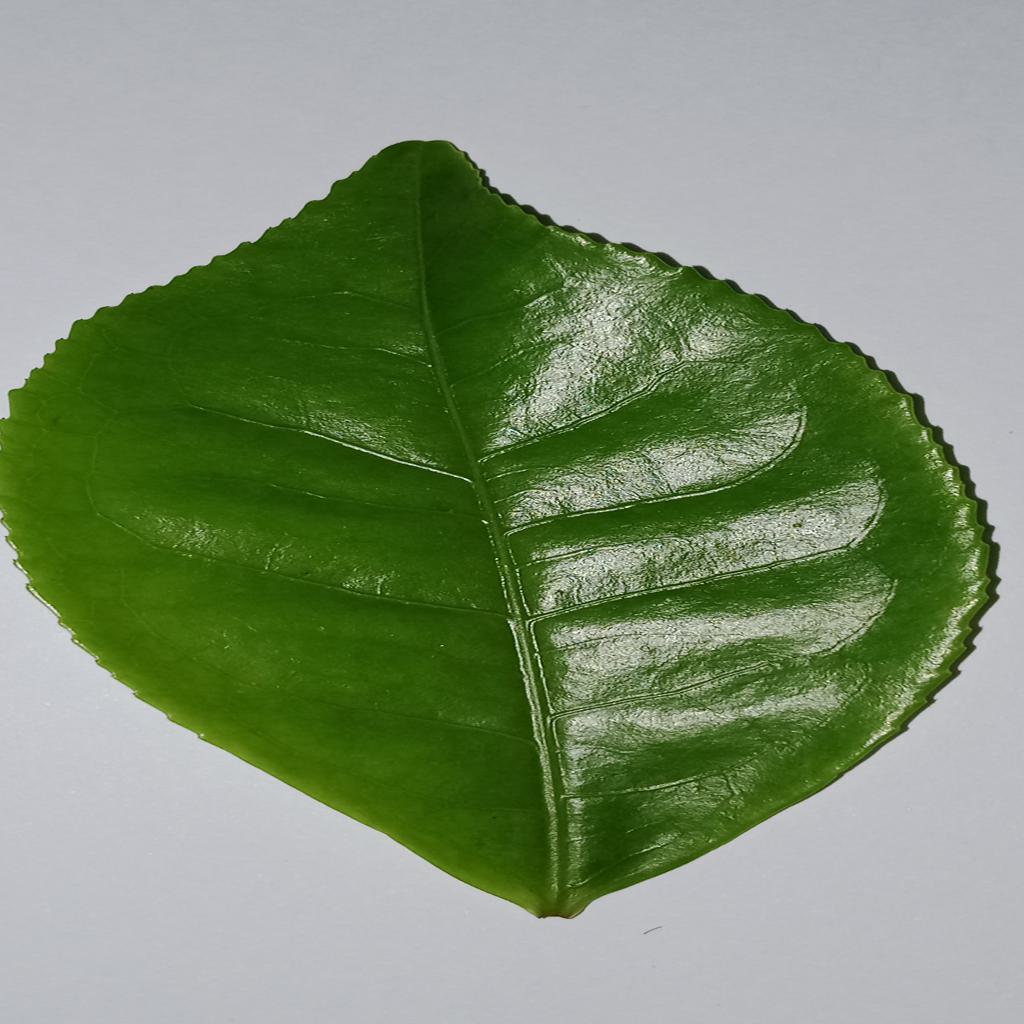
Label: Healthy